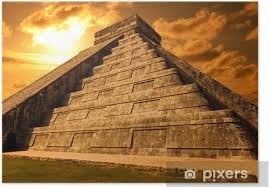
Landmark: Chichen Itza